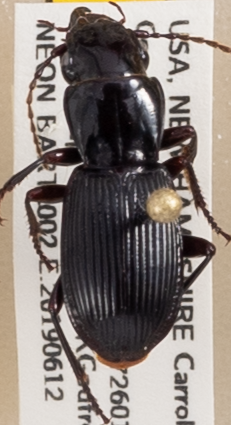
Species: Pterostichus rostratus
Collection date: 2019-06-12
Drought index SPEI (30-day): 0.534
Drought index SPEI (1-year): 1.28
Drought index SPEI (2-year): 1.01